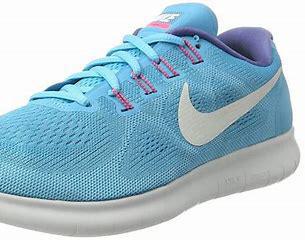
Brand: Nike
Model: Free RN 2017